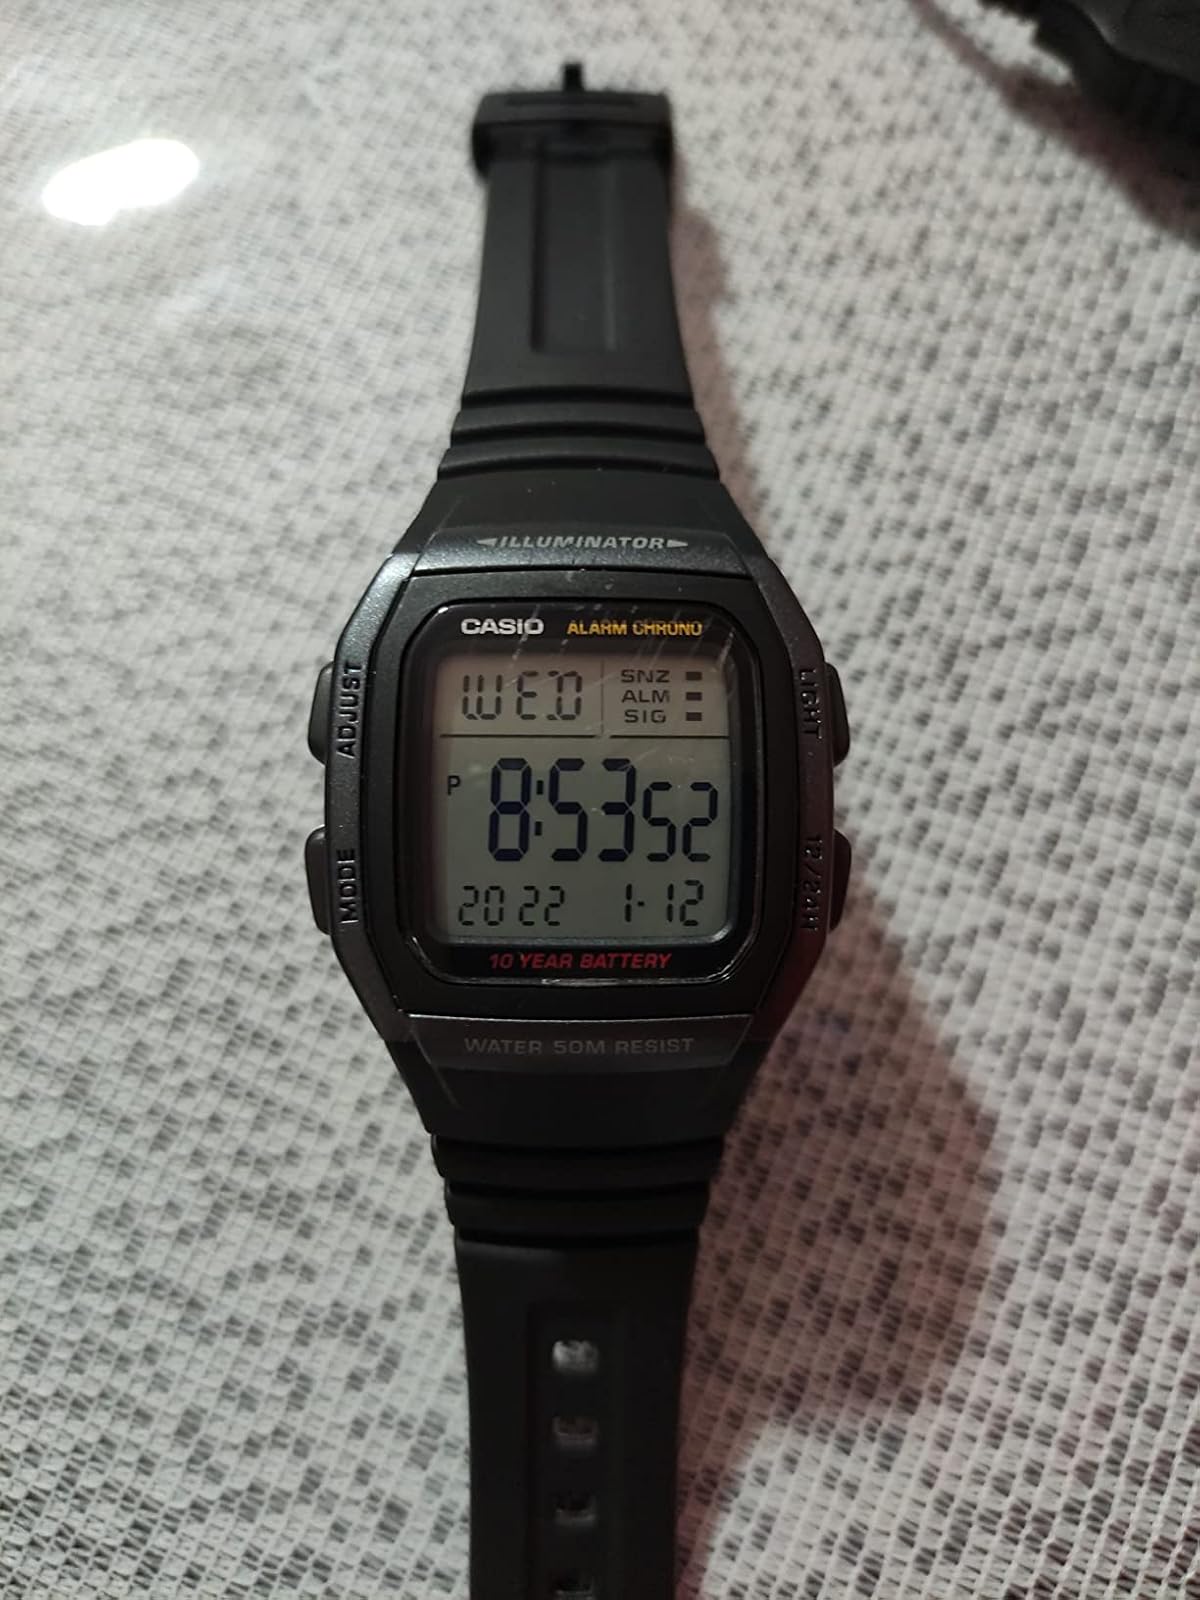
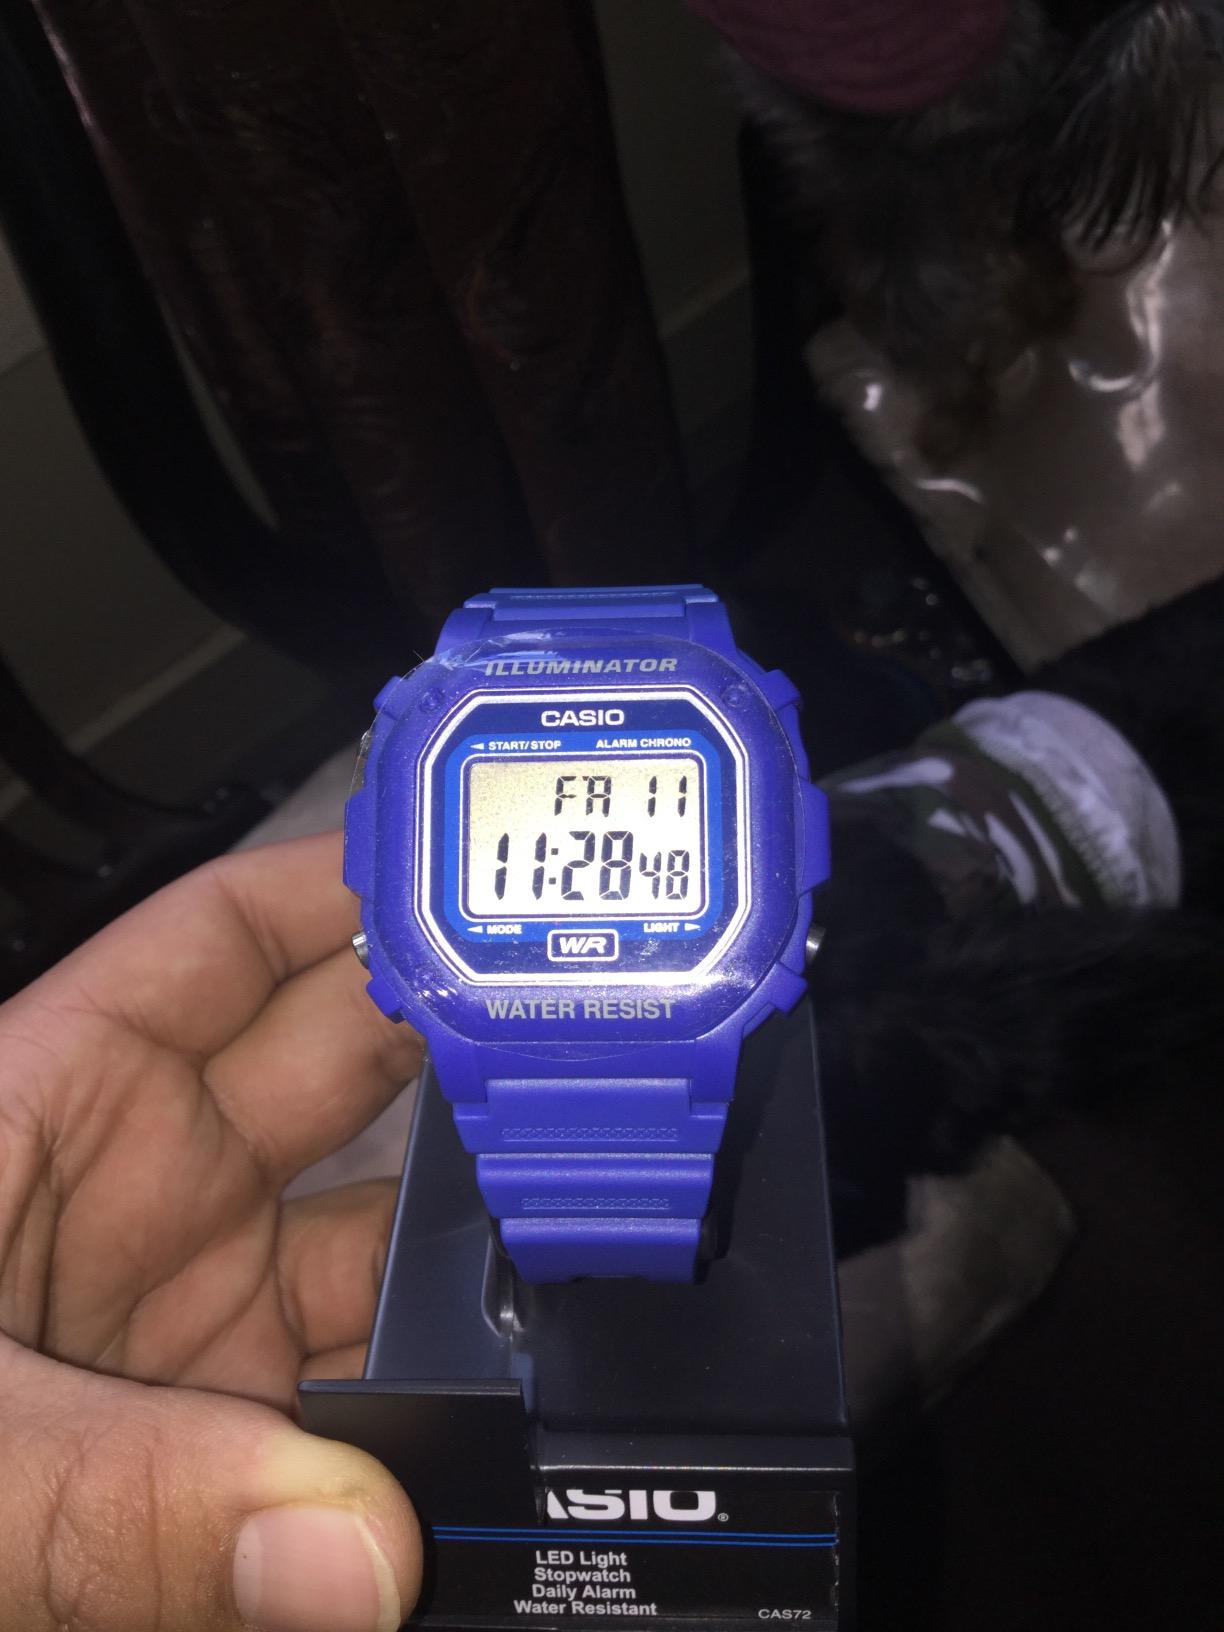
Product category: accessories_watch
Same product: no